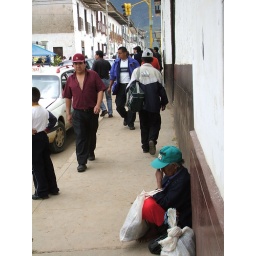
Campesinos bring their bundles to market, then wait in the Plaza del Armes for a share truck back to the mountains